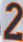
Number: 2